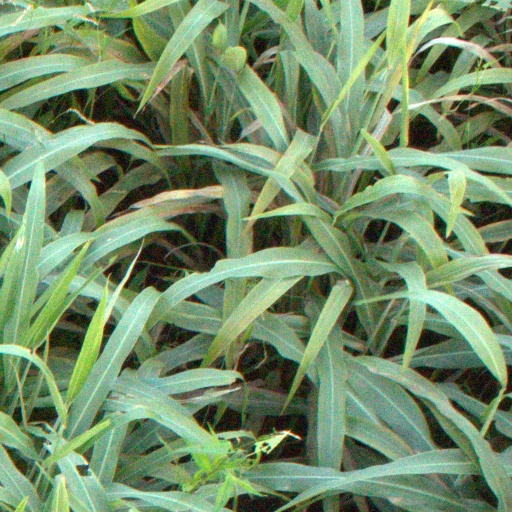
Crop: sorghum